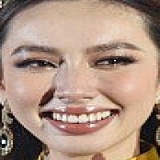
hoa hậu Nguyễn Thúc Thùy Tiên